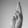
ASL letter: R